Cold brew tea

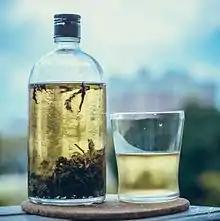
Cold brewed oolong and black tea

Cold brew tea is tea steeped in cold or room temperature water for an extended period of time. The process brews the tea leaves slowly, using time rather than temperature to release the flavors.